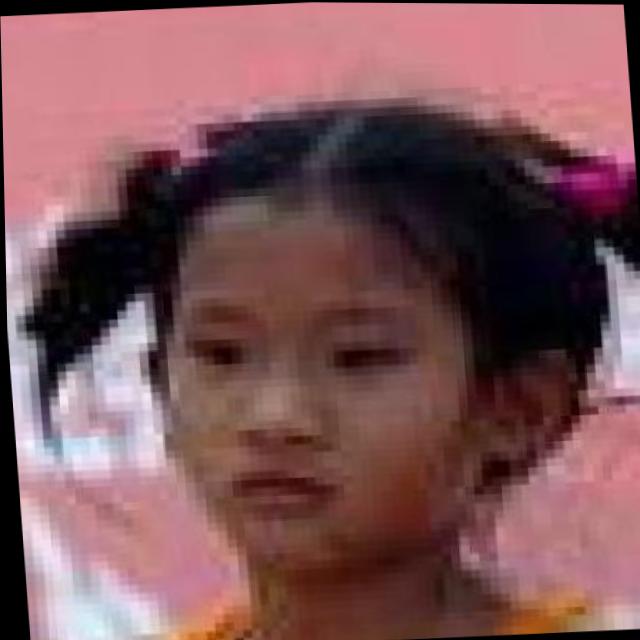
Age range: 0-12